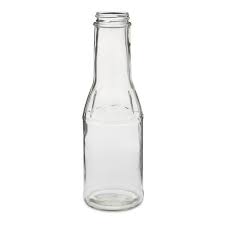
Waste category: glass